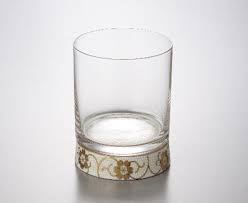
Waste category: glass